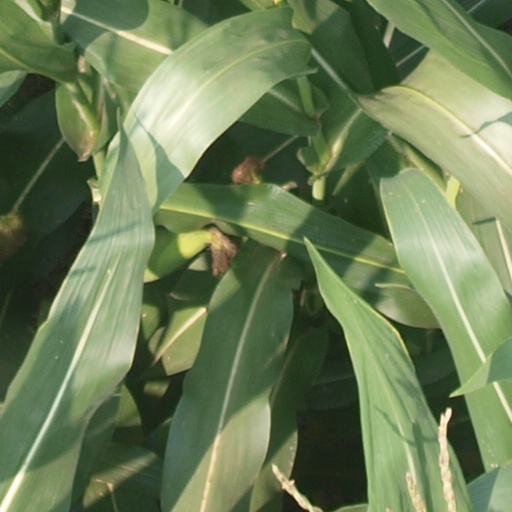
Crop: maize; corn